Lwa

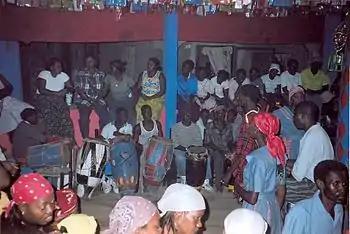
A Vodou ceremony taking place in an ounfò in Jacmel, Haiti

Possession by the lwa constitutes an important element of Vodou. It lies the heart of many of its rituals; these typically take place in a temple called an "ounfò", specifically in a room termed the "peristil" or "peristyle".